PlayStation 3 accessories

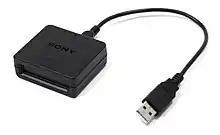
Memory Card Adapter

The PlayStation 3 Memory Card Adapter (CECHZM1) is a device that allows data to be transferred from a PlayStation or PlayStation 2 memory card to the PlayStation 3's hard disk. At launch, the device did not support transferring saved game files back to a memory card, but upon the release of the PlayStation 3 system software version 1.80, the user is now able to transfer PS1 and PS2 game saves from the PS3 directly onto a physical Memory Card via the adapter. PlayStation 2 saved game files can also be transferred between PlayStation 3 users via other current memory card formats. The device connects to the PlayStation 3's USB port on one end through a USB Mini-B cable (not included with adapter, but it was included with the console itself), and features a PlayStation 2 memory card port on the other end. The adapter works with every PlayStation 3 model, regardless of whether it is compatible with PlayStation 2 games or not. The adapter was available for purchase simultaneously with the console's launch. The Memory Card Adapter was released on 25 May 2007 in the UK.